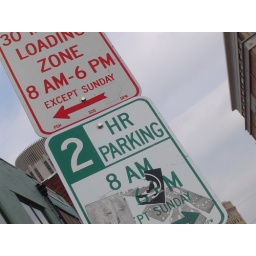
Bent sign droops over the sidewalk in Oakland, Penn. One could call it the weeping willow of the city